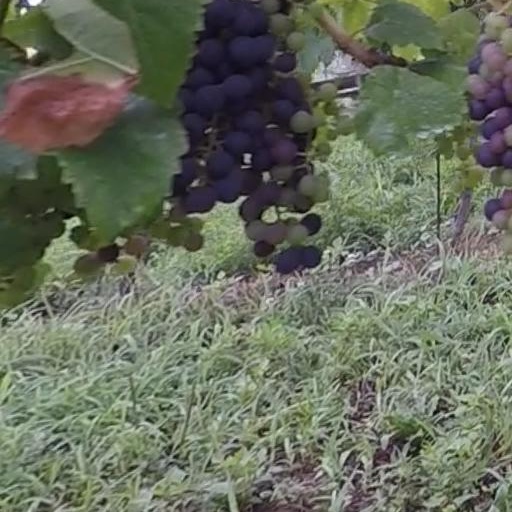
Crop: grape